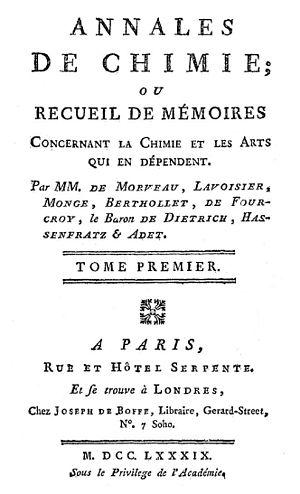
Annales de chimie - Science des matériaux est une revue scientifique fondée en 1789 à Paris sous le titre Annales de chimie. L'un des premiers éditeurs du périodique fut le chimiste Français Antoine Lavoisier. En 1816, la revue changea son nom pour Annales de chimie et de physique, un nom qu'elle gardera jusqu'en 1913 avant de se voir divisée en deux périodiques distincts nommés Annales de chimie et Annales de physique.